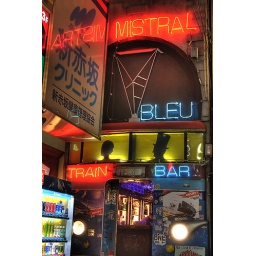
A hole in the wall Rockin bar in Roppongi Tokyo